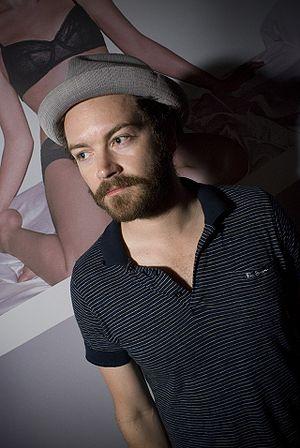
Daniel Peter Masterson dit Danny Masterson est un acteur et DJ américain, né le 13 mars 1976 à Long Island, New York.